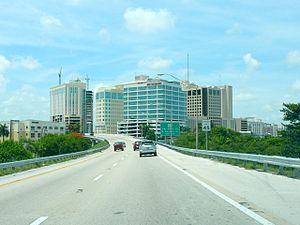
Kendall est une census-designated place située dans le comté de Miami-Dade en Floride, aux États-Unis.